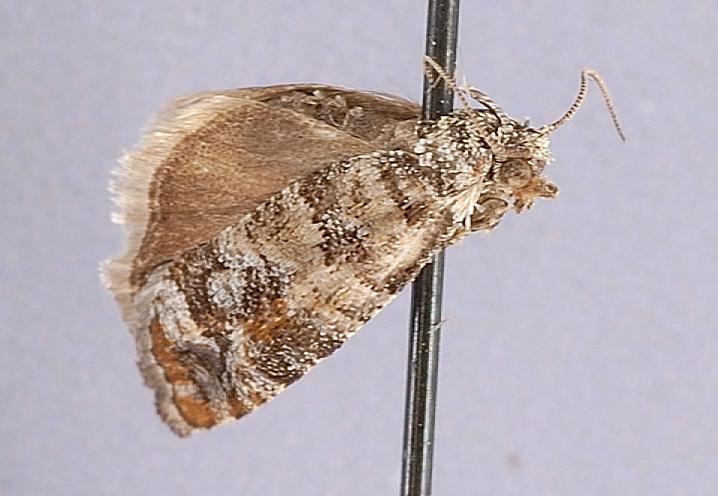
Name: Evetria taxifoliella
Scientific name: Evetria taxifoliella Busck, 1914
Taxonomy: Animalia, Arthropoda, Insecta, Lepidoptera, Tortricidae
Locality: hill at canyon east of Missoula, Missoula, Montana, United States
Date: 24 Apr 1913